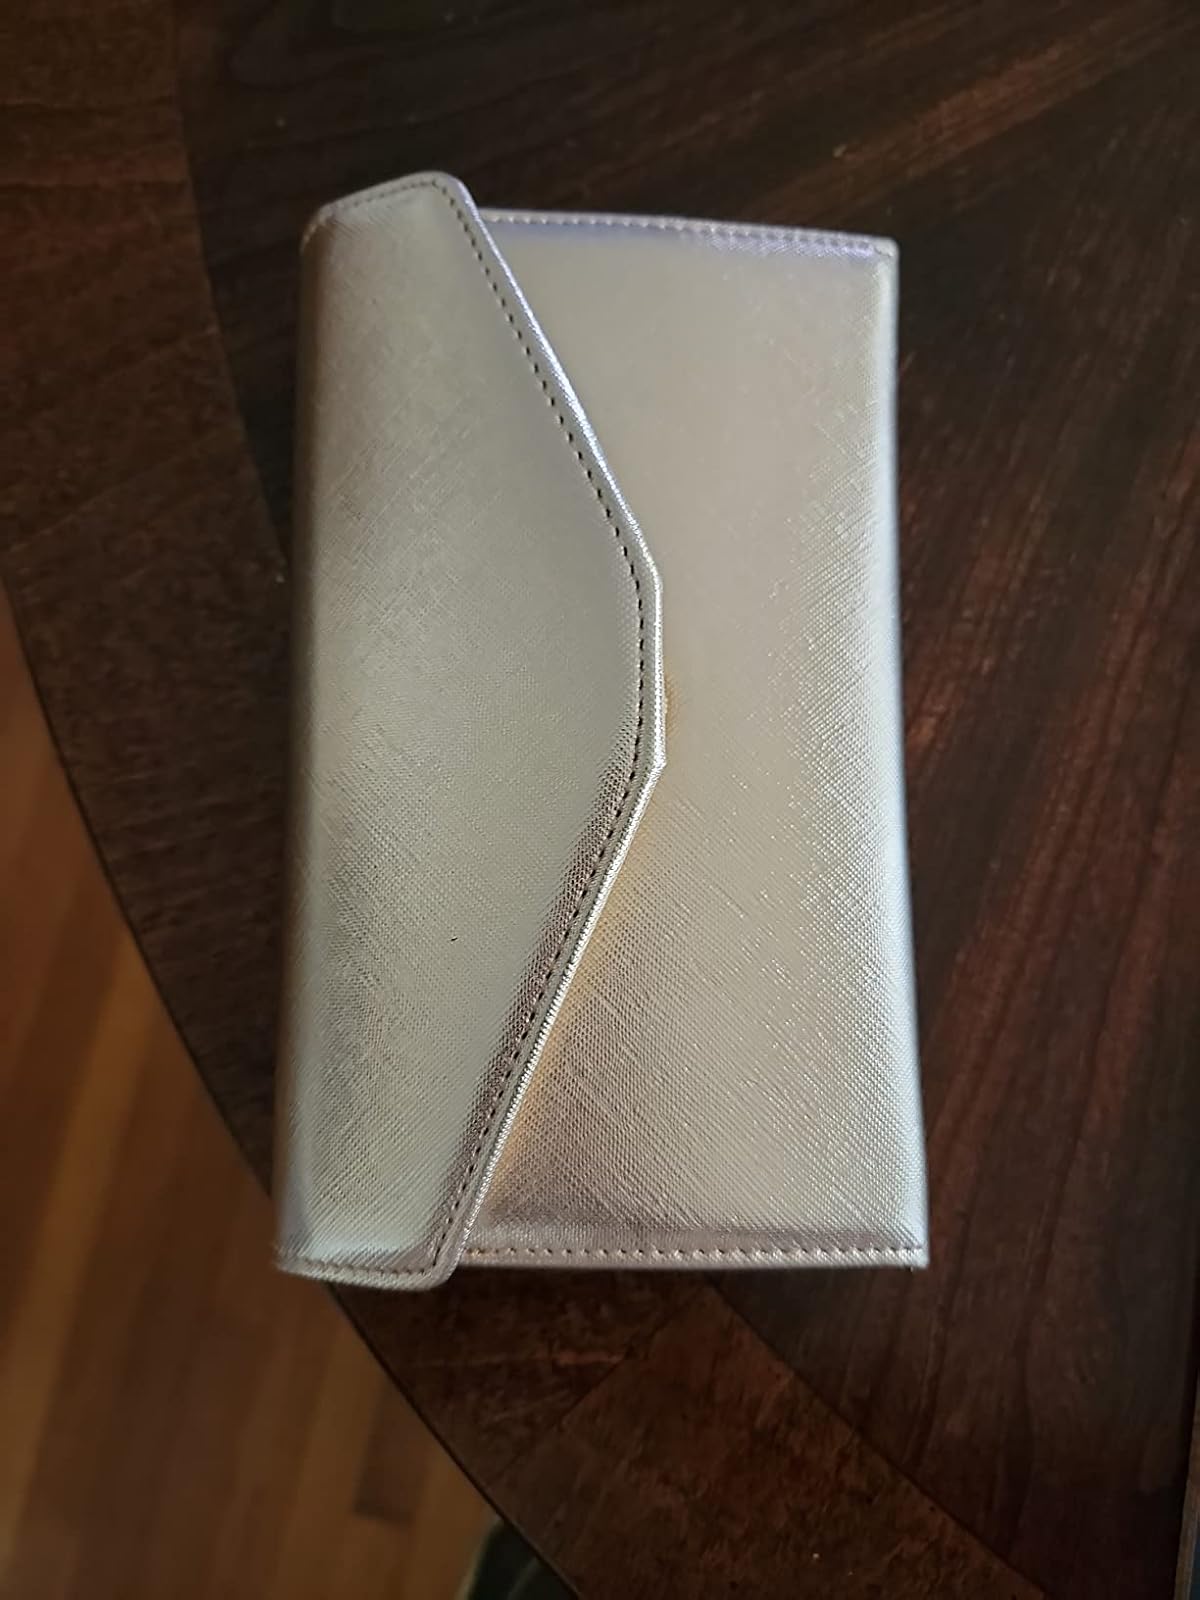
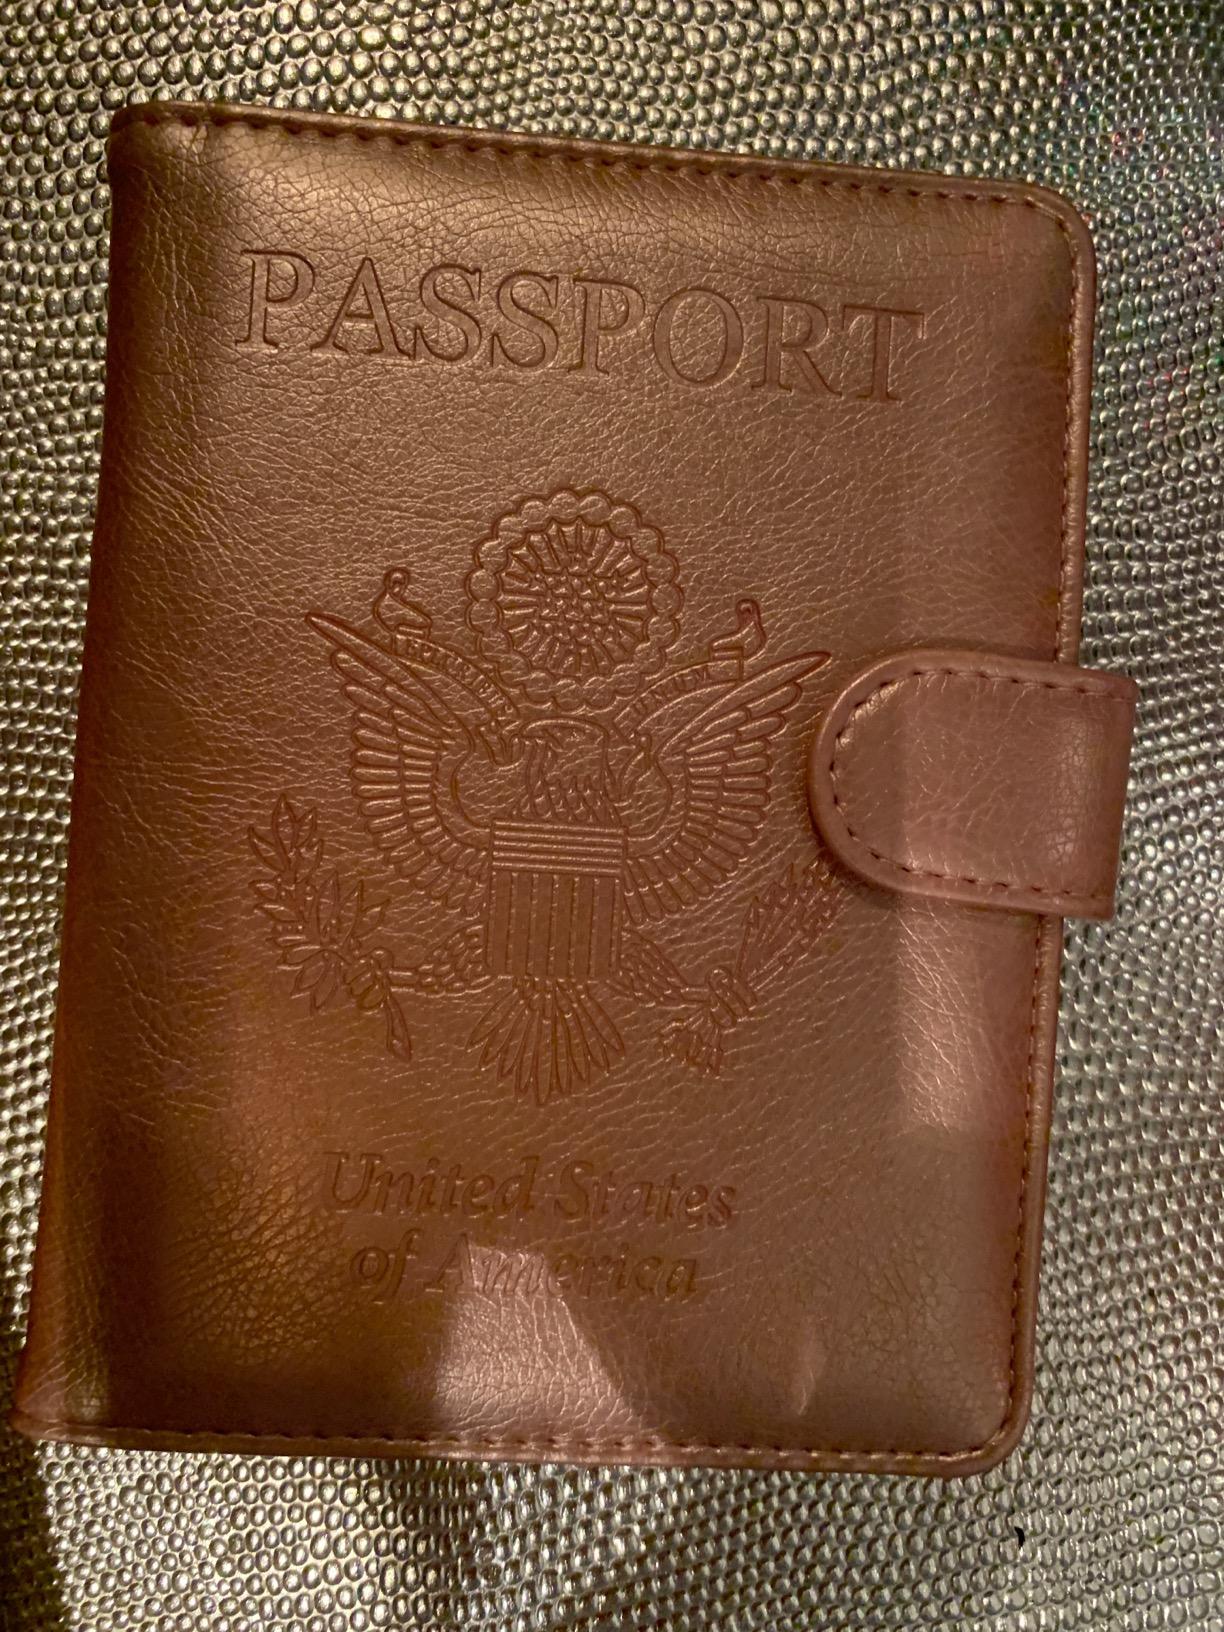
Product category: accessories_wallet
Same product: no